Matthew W. Brann

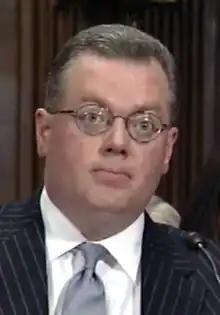
Brann in June 2012

Matthew William Brann (born July 25, 1965) is the chief United States district judge of the United States District Court for the Middle District of Pennsylvania.